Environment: real
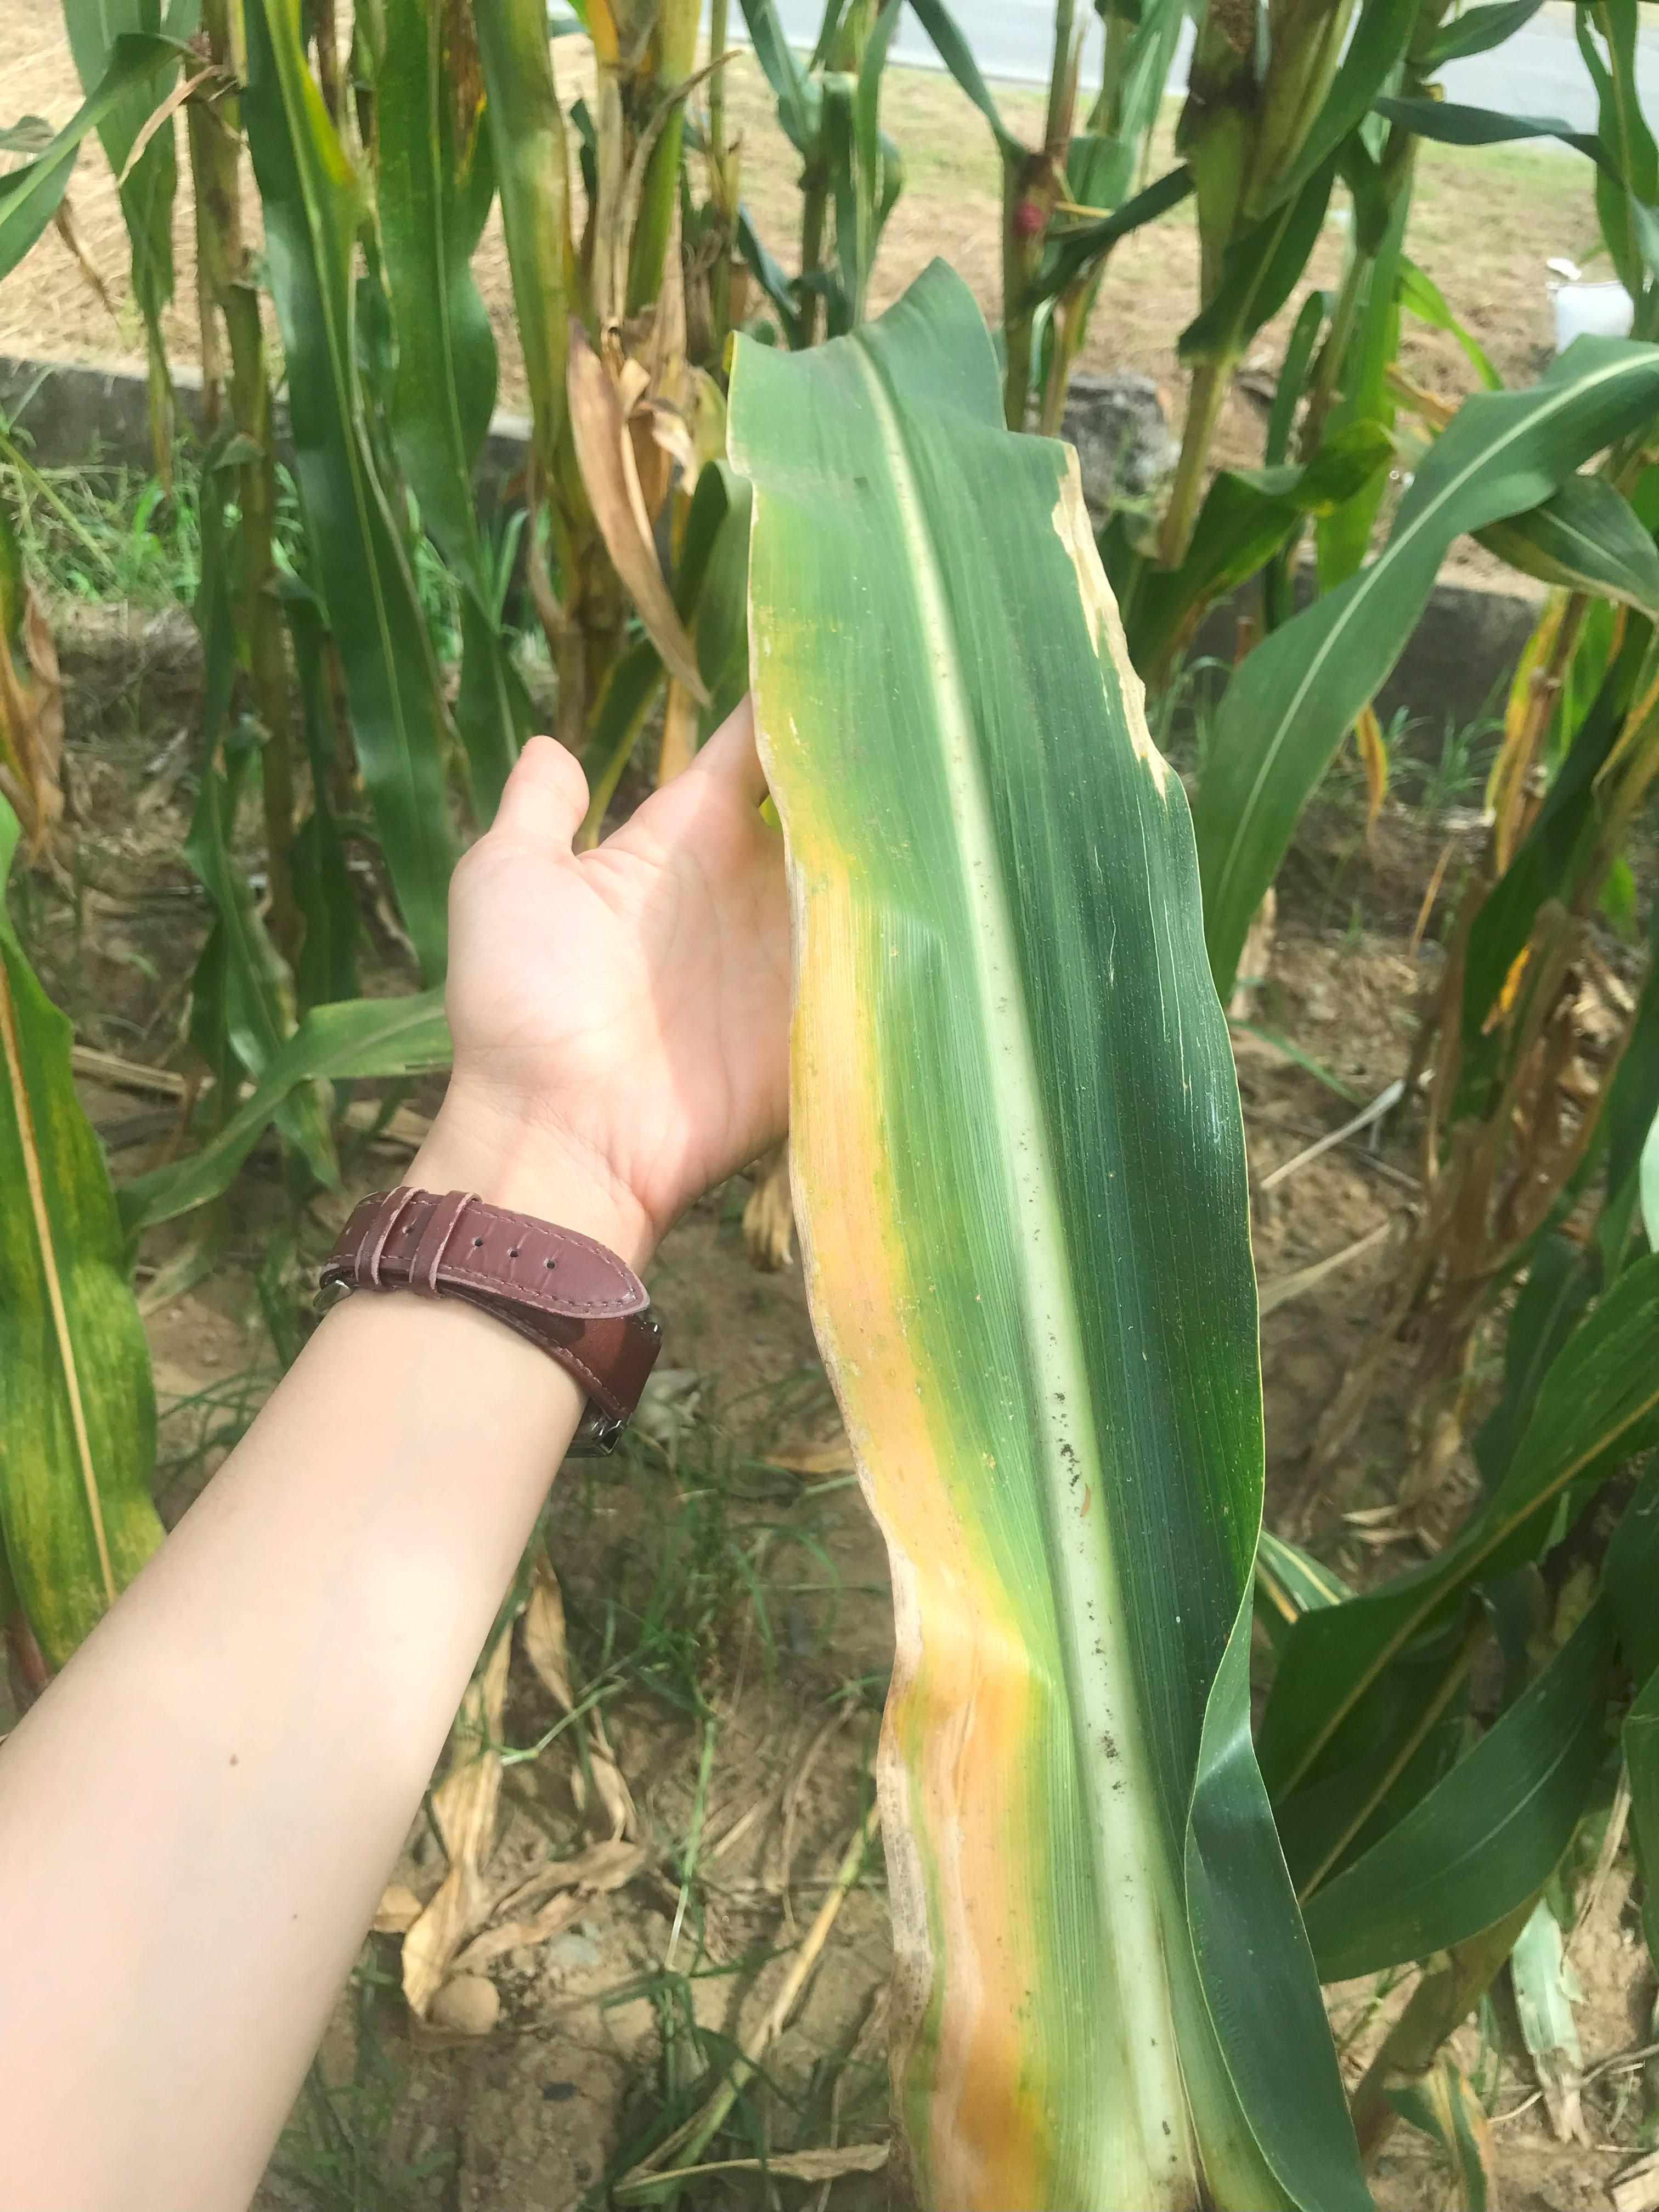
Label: potassium_deficiency